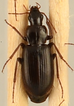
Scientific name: Calathus advena
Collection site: Niwot Ridge Mountain Research Station Site (NIWO), plot NIWO_007